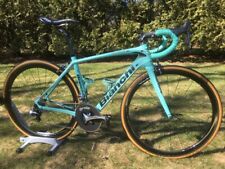
Vehicle type: Bikes